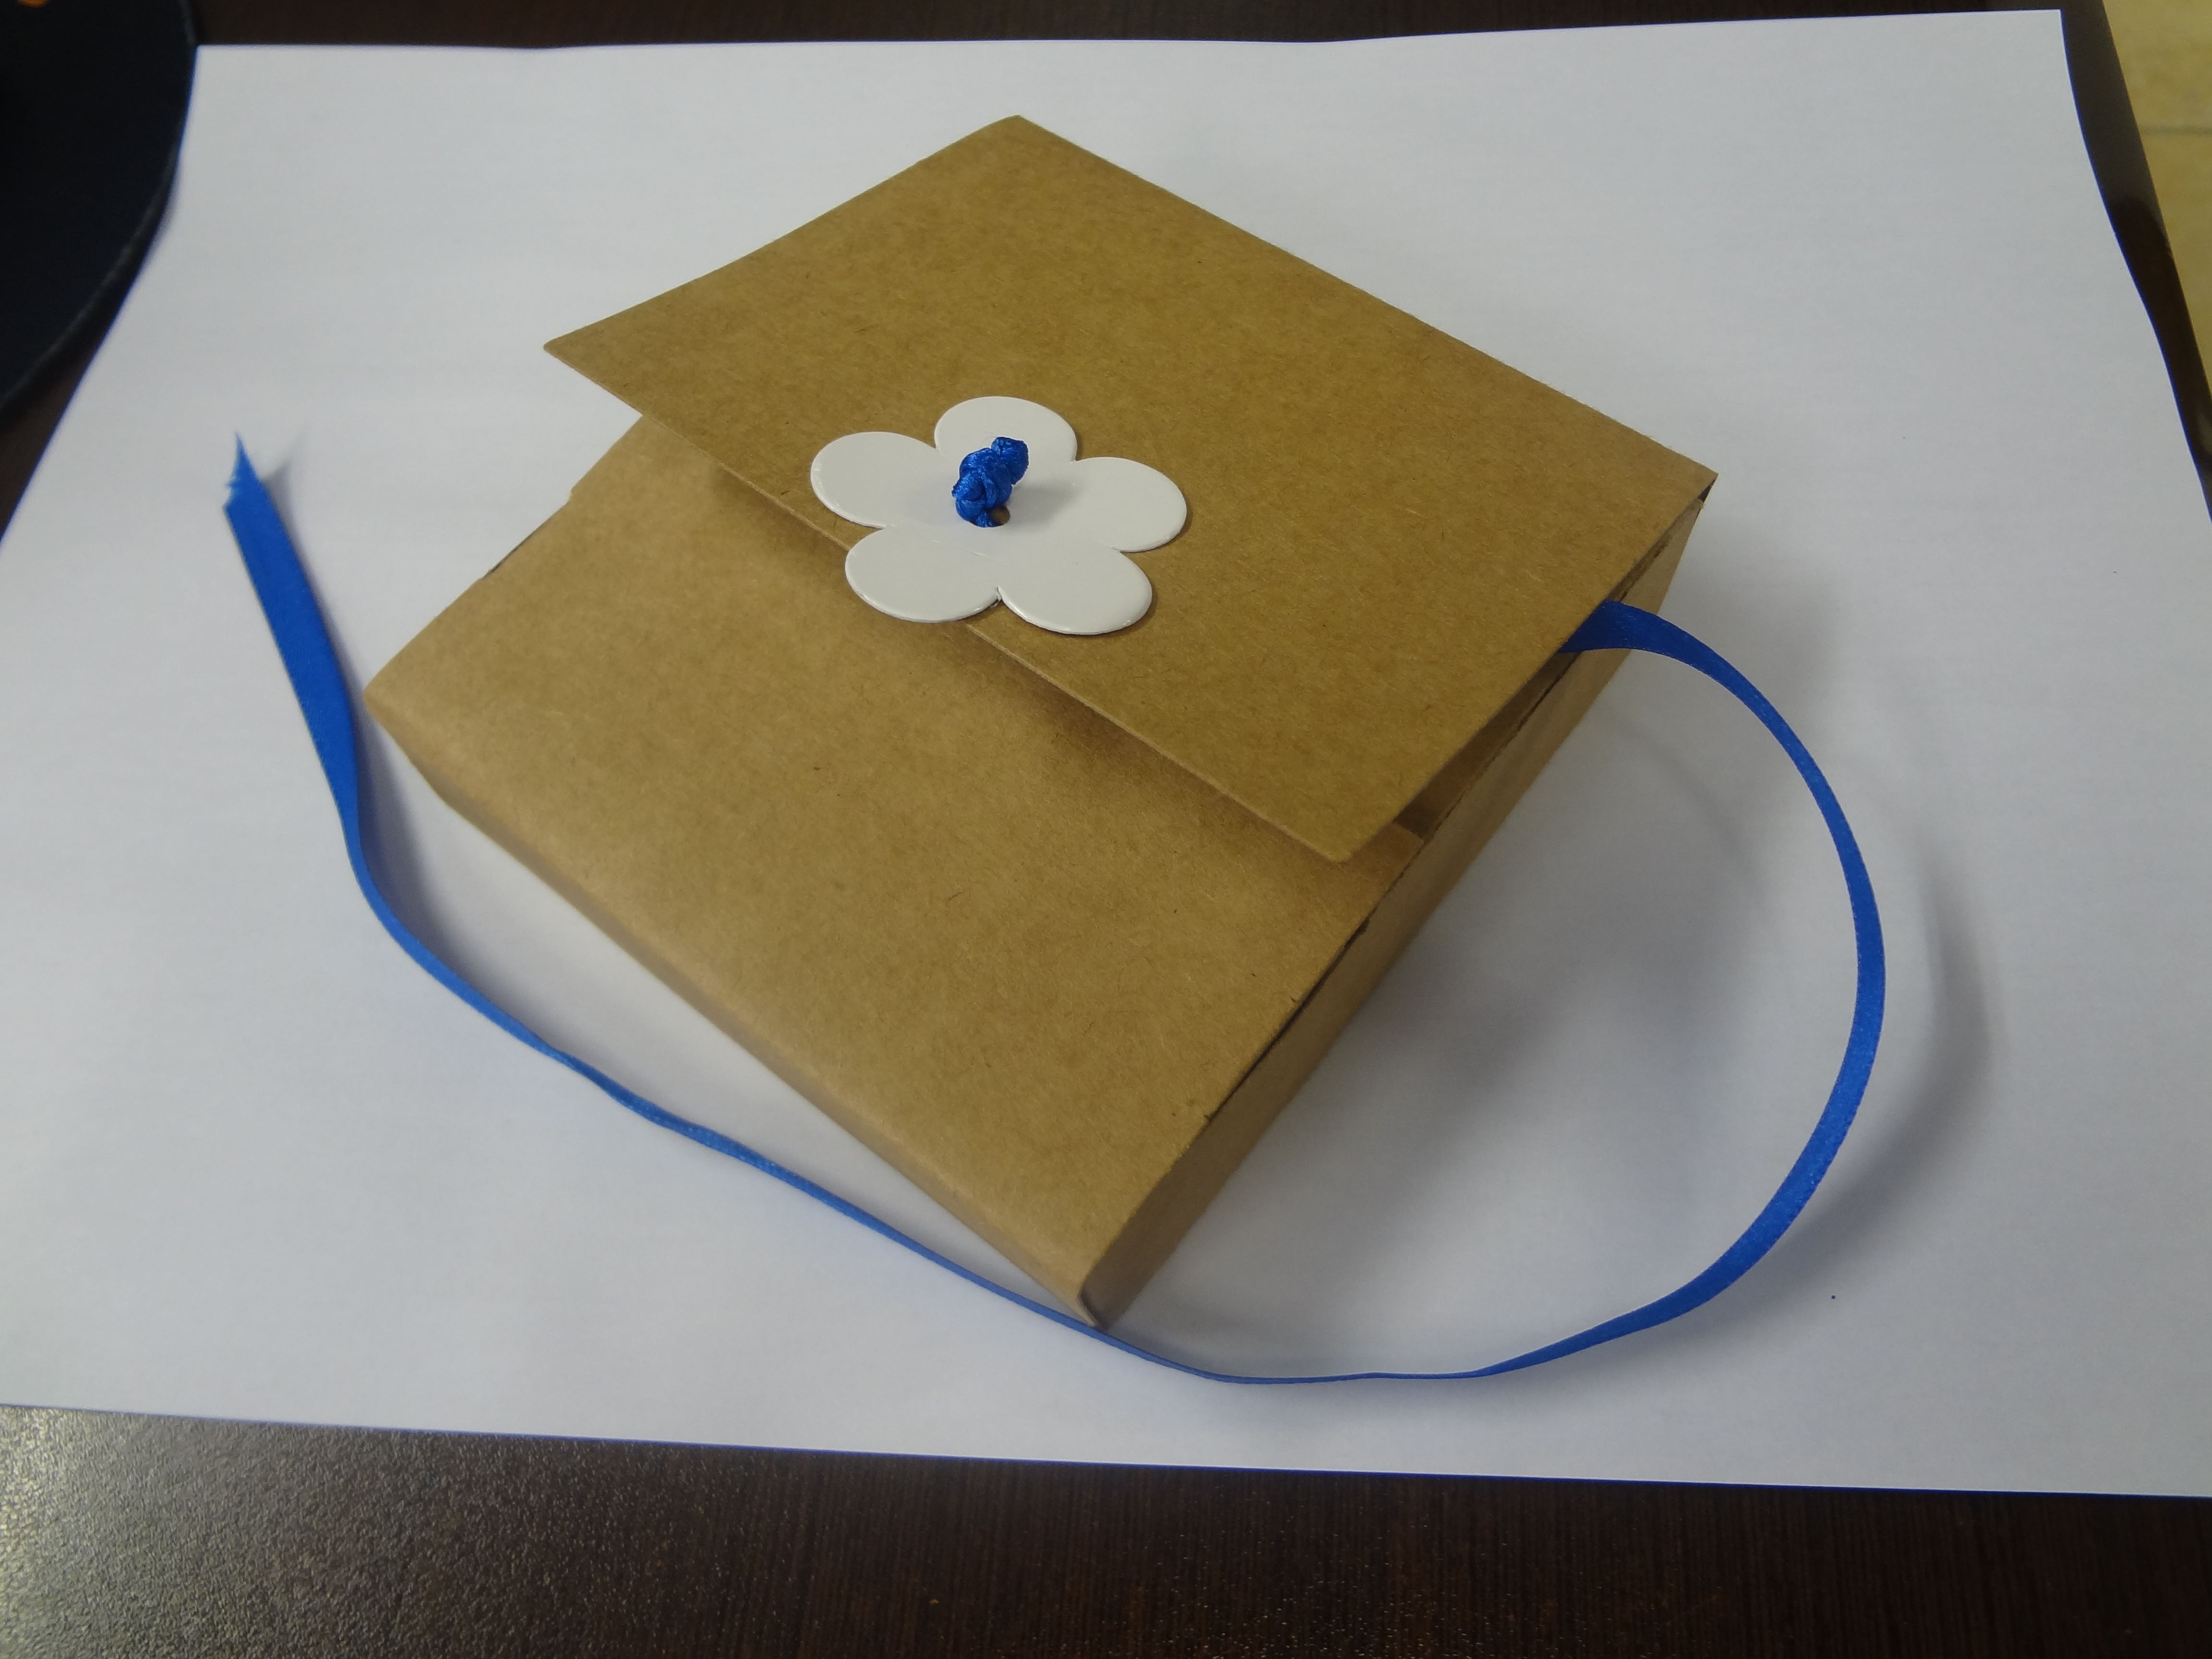
food, blue, box, paper, dessert, material, white flower, art, cardboard, shape